Tyrol

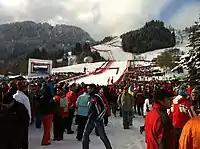
Alpine Skiing World Cup in Kitzbühel

The most important railway line in Tyrol is the Brenner Line via the Brenner Pass. The Brenner Railway was opened in 1867 and runs from Innsbruck to Verona via the cities of Bolzano and Trento. Together with the Lower Inn Valley Railway in North Tyrol, this section of the route is part of the important European railway axis Berlin-Palermo, which connects northern Europe with southern Europe across the Alps. With the construction of the Brenner Base Tunnel and its completion in 2027, transit traffic on the rail will be promoted and relocated. After completion, the Brenner Base Tunnel, together with the Innsbruck bypass, will be the longest railway tunnel in the world at 64 km and will reduce the travel time between Bolzano and Innsbruck from 2 hours to 45 minutes.